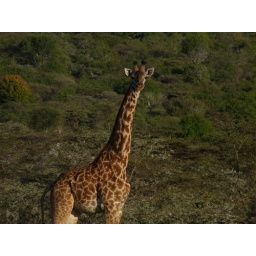
We saw many giraffes. Of course, it's hard to miss an animal that towers over the tree line.